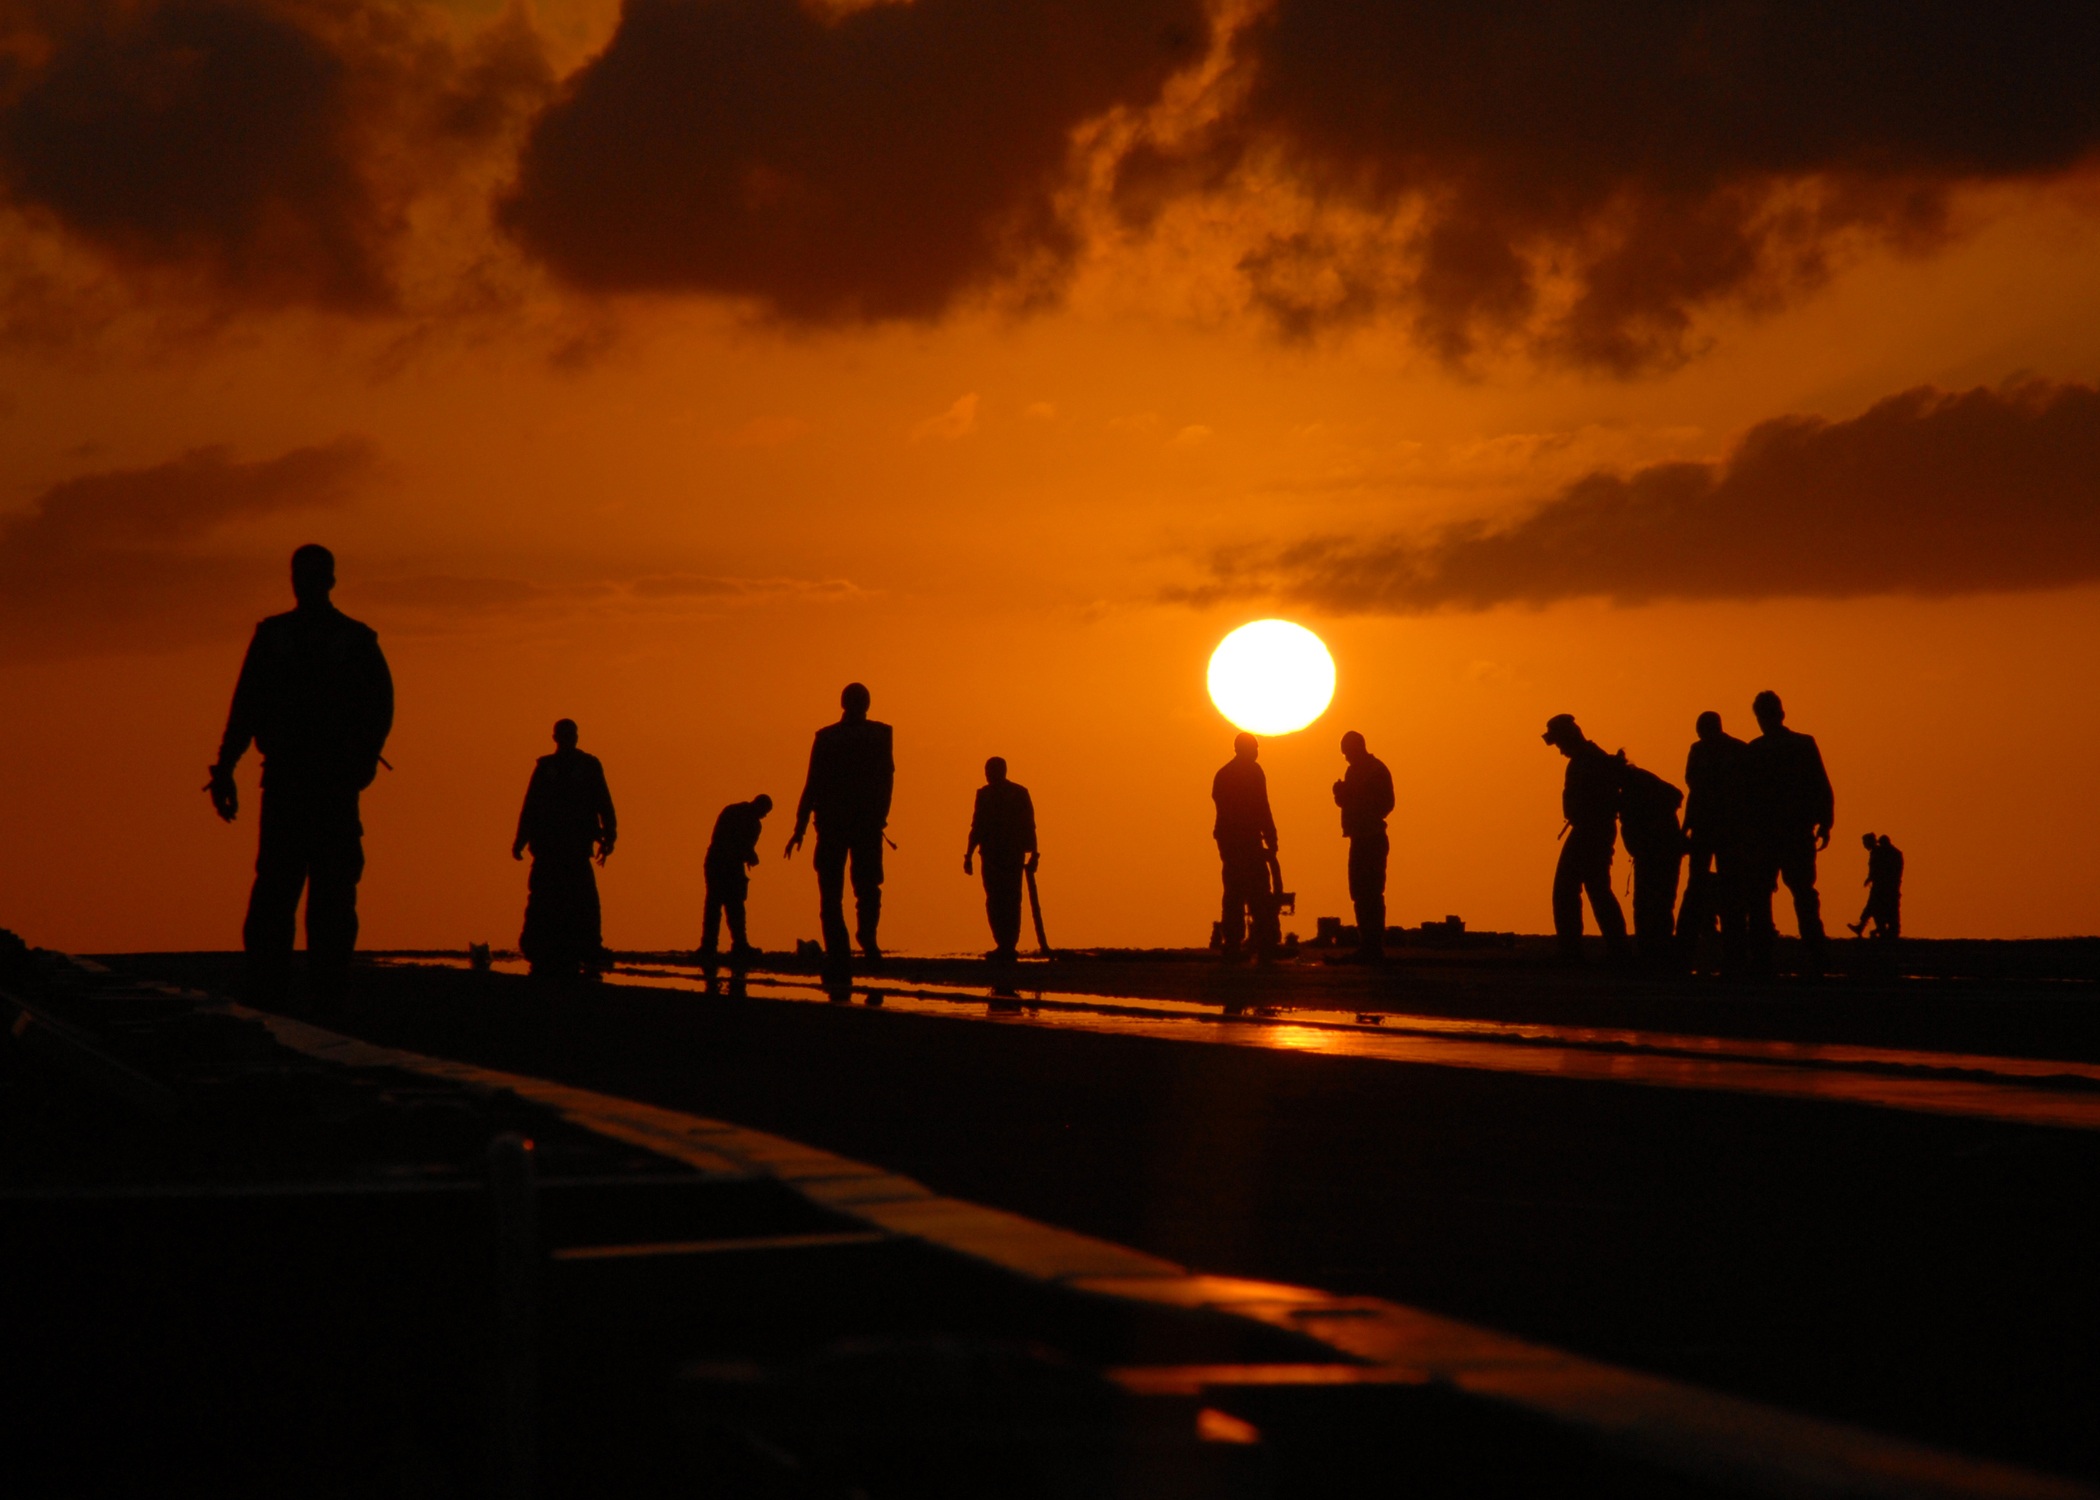
sea, coast, ocean, horizon, silhouette, light, cloud, people, sky, sun, sunrise, sunset, sunlight, morning, dawn, military, dusk, evening, worker, scene, silhouettes, maintenance, afterglow, aircraft carrier, sailors, flight deck